Katonah station

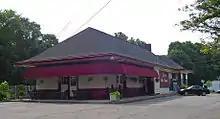
The old station, currently home to several retail tenants.

The original depot at Katonah was moved from its location in "Old Katonah" in 1897, prior to the flooding of the Croton River valley for the New Croton Reservoir, which is today a private residence in the village of Katonah. A second station (picture on the left) was built in 1910 to replace it. In 1954, New York Central closed the ticket agency in the Katonah station, and the building was later sold to private owners. A small waiting room was maintained for passengers through 1984, when Metro-North opened its new station immediately north of Jay Street crossing. A bridge over the Muscoot Reservoir for Lakeside Road north of the Lakeside Road parking lot was converted into a connecting ramp from Interstate 684 at the southbound on-ramp of exit 6, but was later closed.